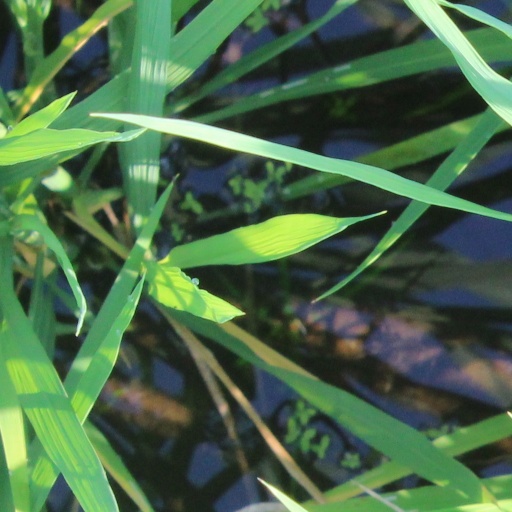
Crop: rice